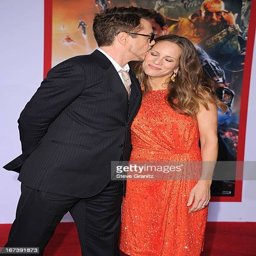
actor and organisation founder arrives